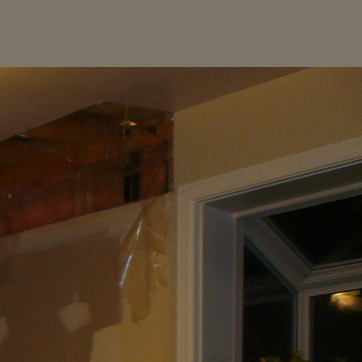
Material: painted